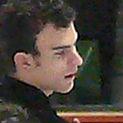
Age: 14